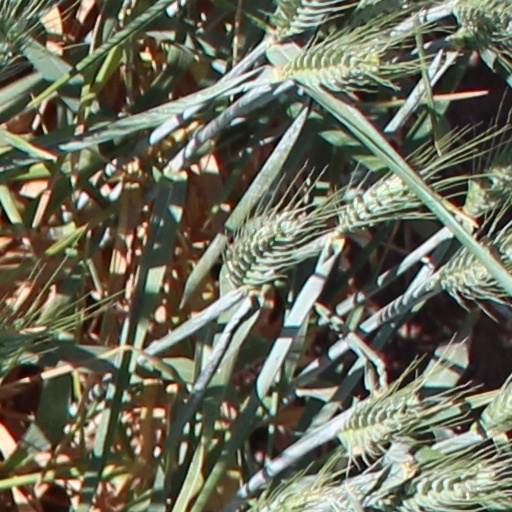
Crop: wheat